Noah Raford

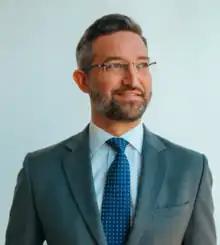
Raford in 2020

Noah Raford (born 3 May 1978 in Charlottesville, Virginia) is an American futurist who specializes in public policy, strategy, and emerging technologies. He is a founding executive of the Dubai Future Foundation and the Museum of the Future, currently serving as Futurist-in-Chief and Chief of Global Affairs at the Dubai Future Foundation.